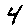
Label: 4